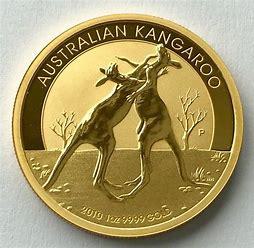
Brand: KangaROOS
Model: 100